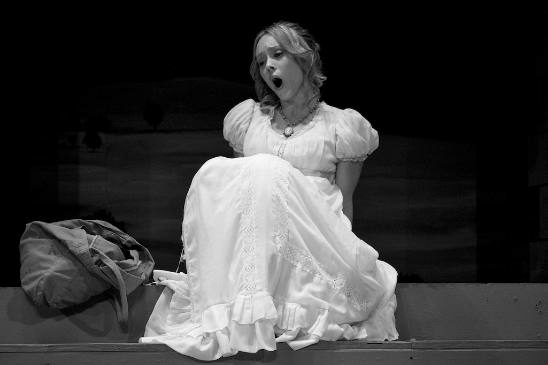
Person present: Yes